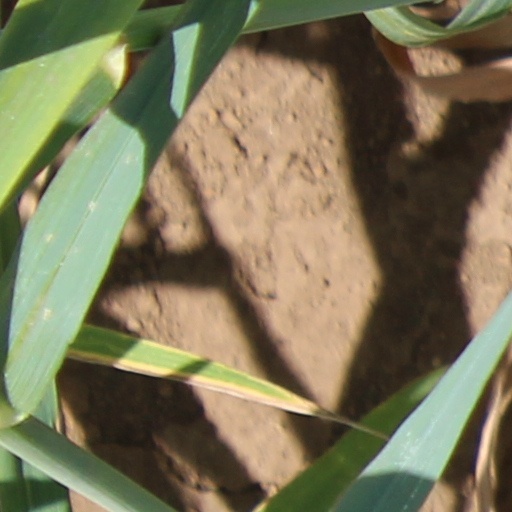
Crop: wheat